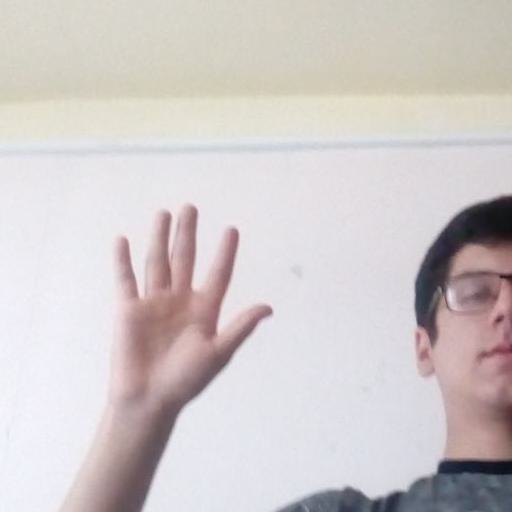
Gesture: palm